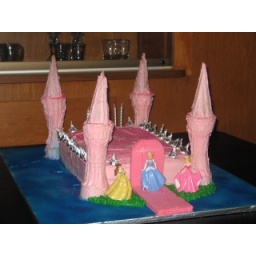
The castle cake by Dori